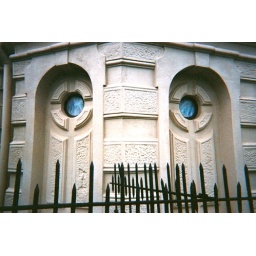
The stained glass windows are in an unusual milky opaque glass. Photograph from summer of 2003.